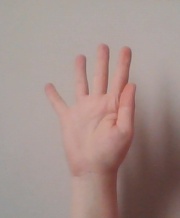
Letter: sheen